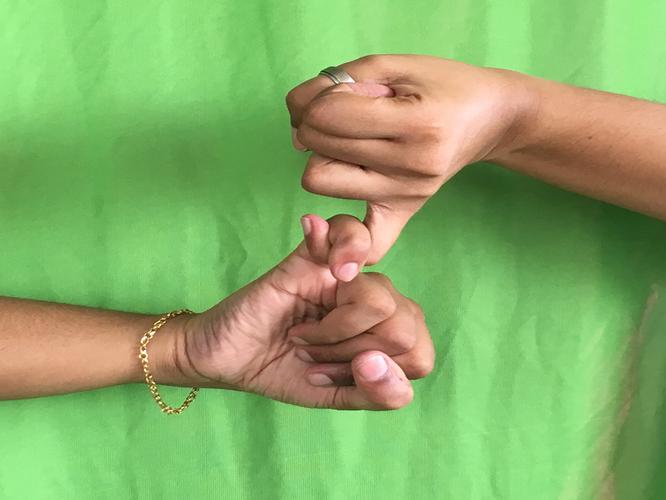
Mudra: Kilaka
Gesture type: double_hand